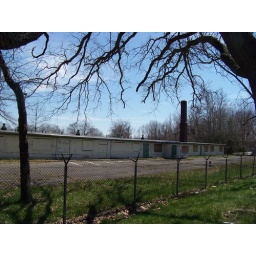
A large building on the abandoned Nike base in Old Tappan, NY.